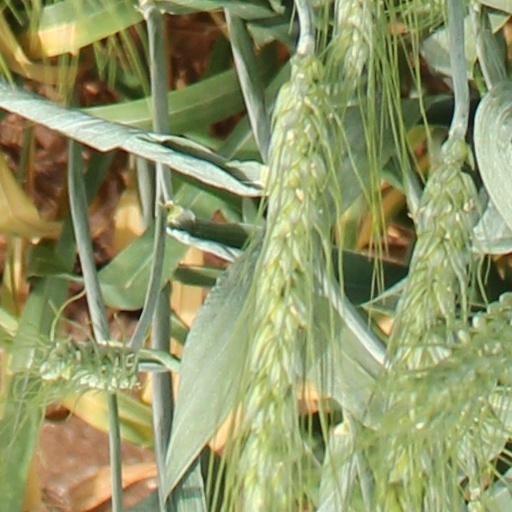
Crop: wheat